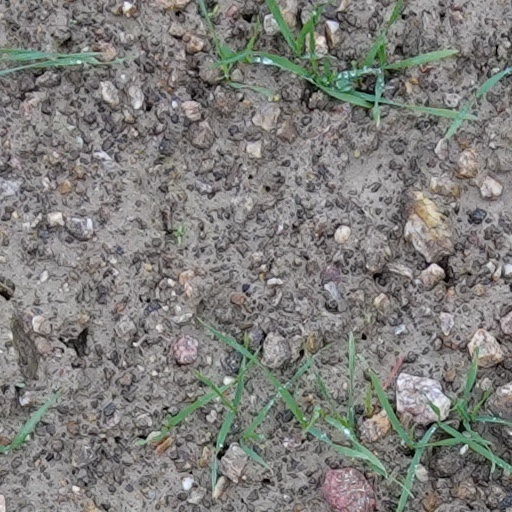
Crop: wheat